Liberty Heights

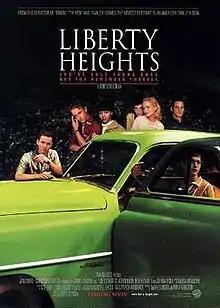
Theatrical release poster

Liberty Heights is a 1999 American comedy-drama film written and directed by Barry Levinson. The film is a semi-autobiographical account of his childhood growing up in Baltimore in the 1950s. The film portrays the racial injustices experienced both by the Jewish and African-American populations. Both of Nate Kurtzman's sons find women "prohibited" to them: for Van because he is Jewish, and for Ben because he is white. Their father goes to prison for running a burlesque show with Little Melvin, an African-American and known local drug dealer.